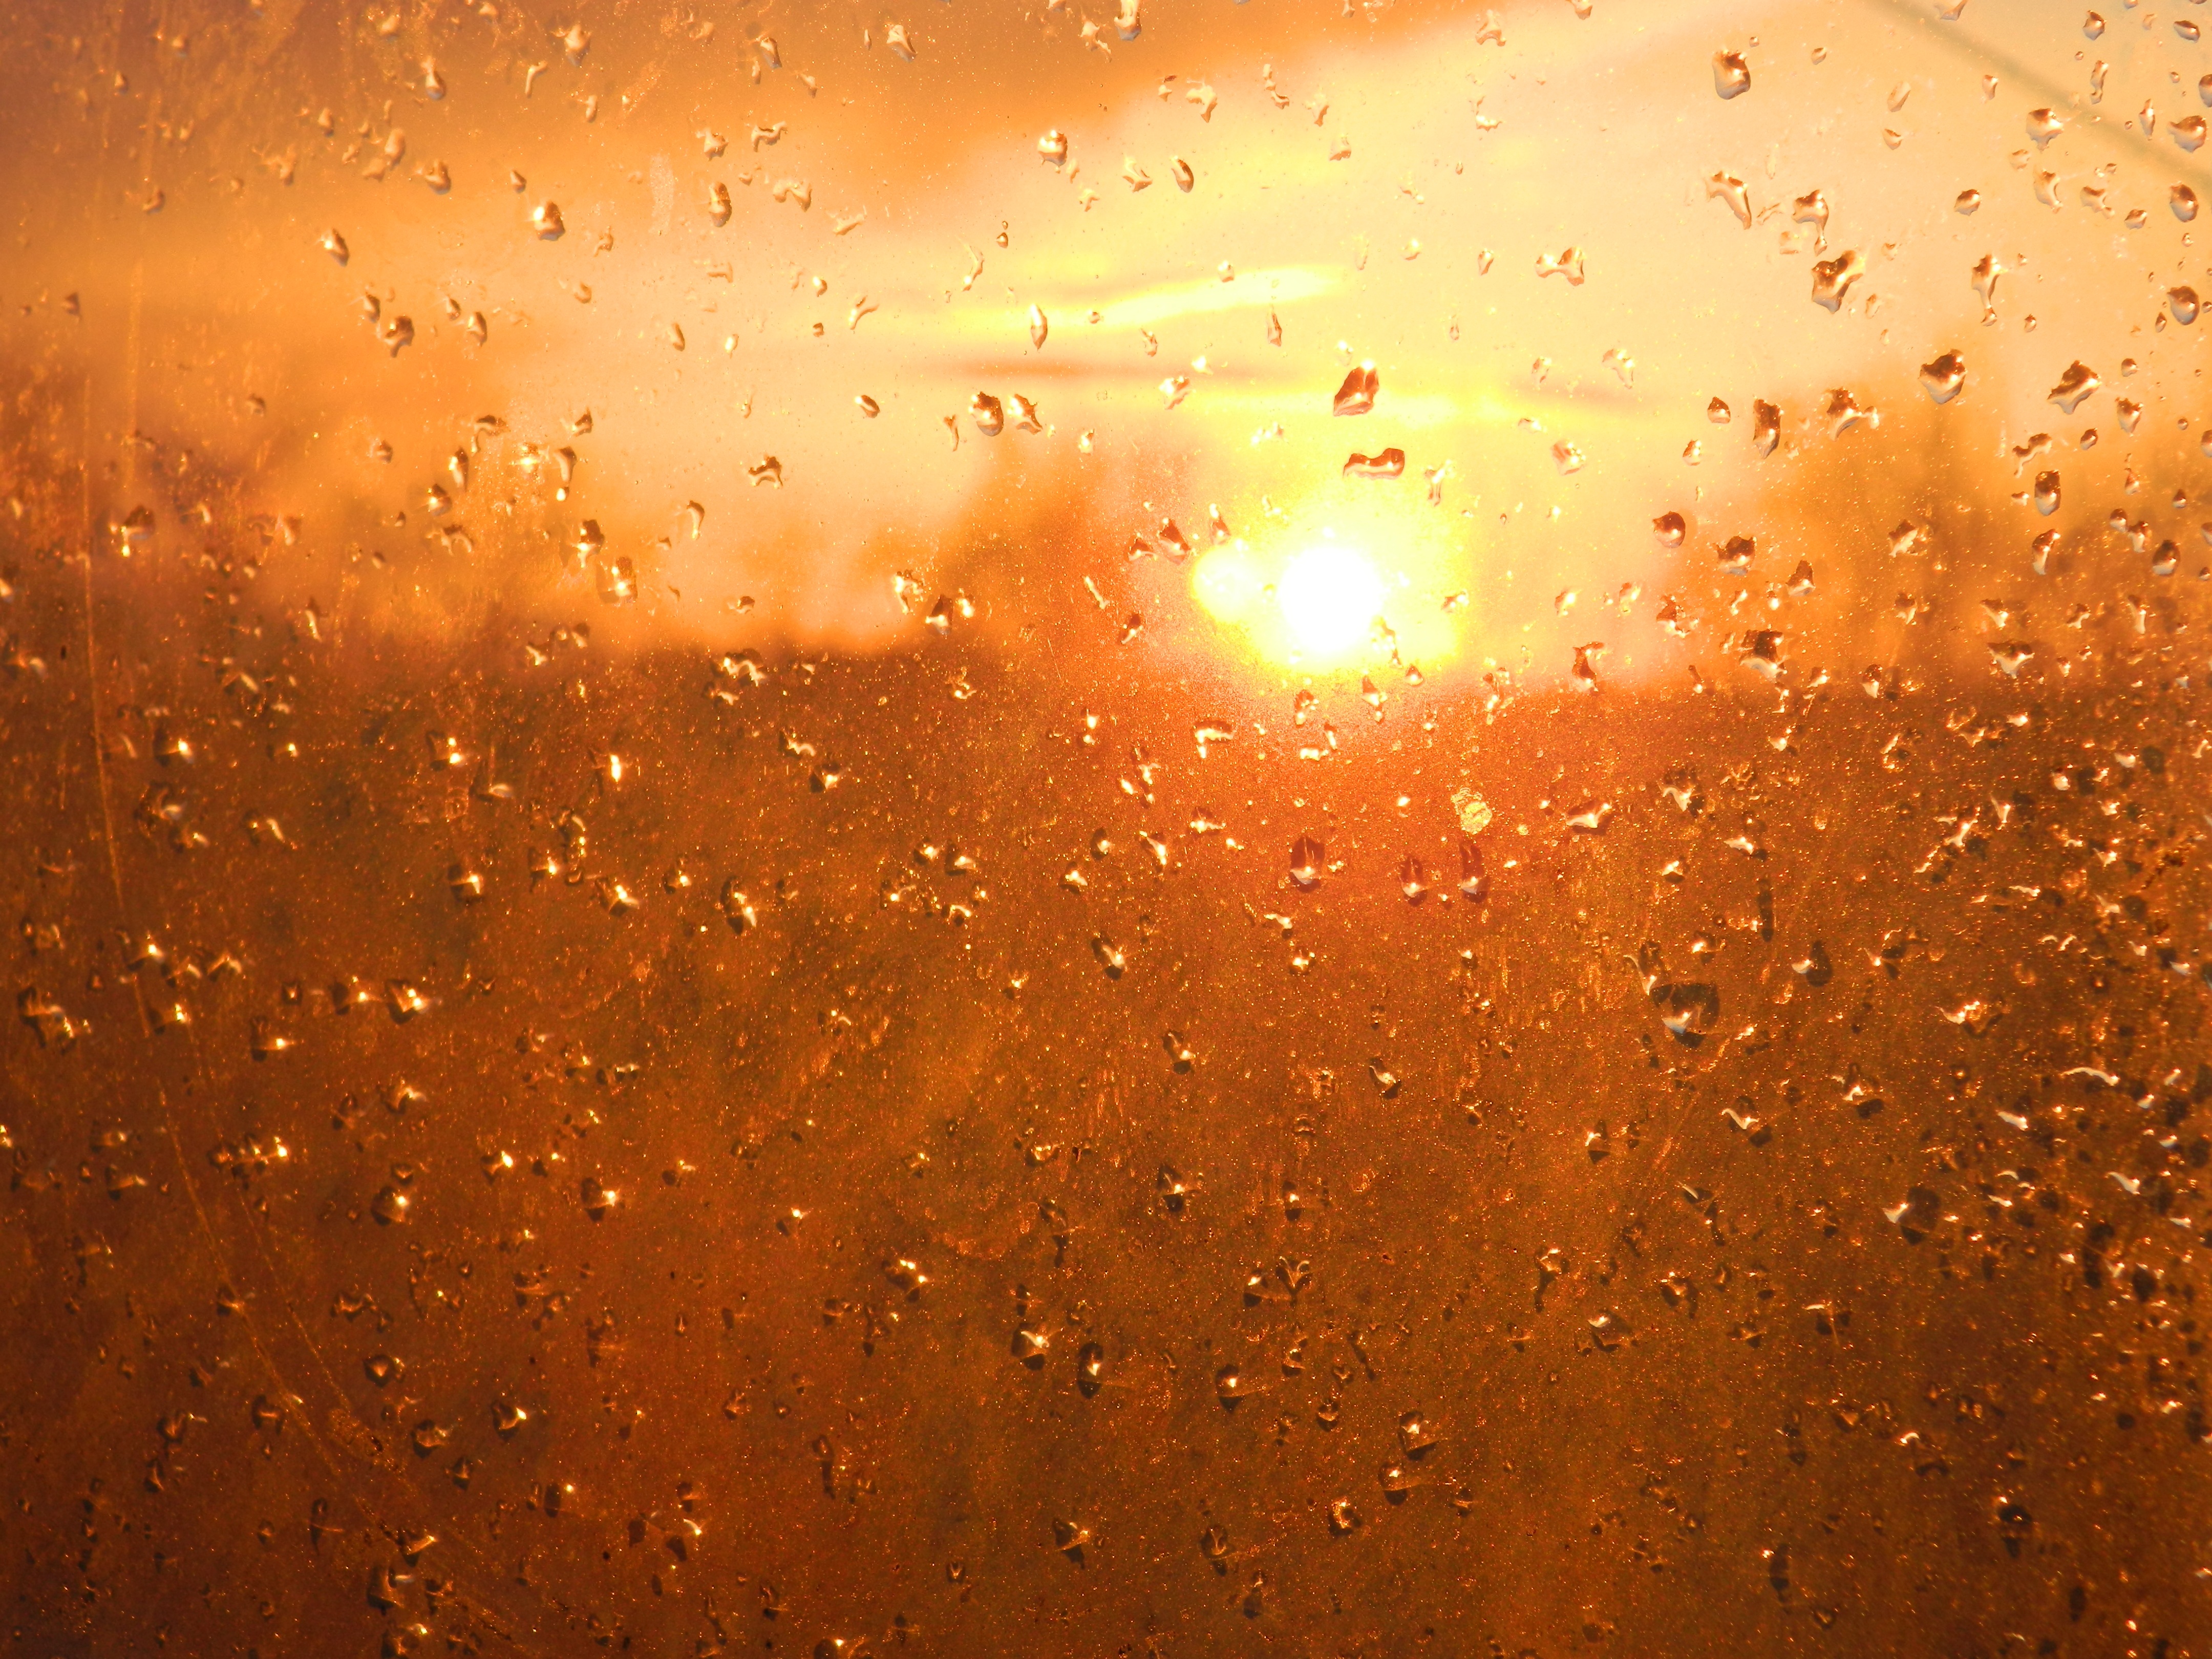
sunset, sunlight, morning, texture, rain, evening, reflection, weather, drops, macro photography, computer wallpaper